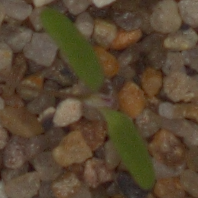
Label: fat_hen